Norman "Dinky" Diamond

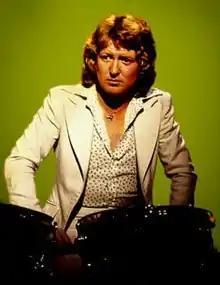
Diamond playing with Sparks in 1974

Norman Victor "Dinky" Diamond (15 December 1950 – 10 September 2004) was an English drummer who played with the rock band Sparks at the height of their fame in the UK in the early 1970s, playing on the albums "Kimono My House" (1974), "Propaganda" (1974) and "Indiscreet" (1975). In 1975 Diamond was voted Drummer of the Year in a poll held by Premier Drums. He committed suicide by hanging in 2004 after a long-running dispute with noisy neighbours.